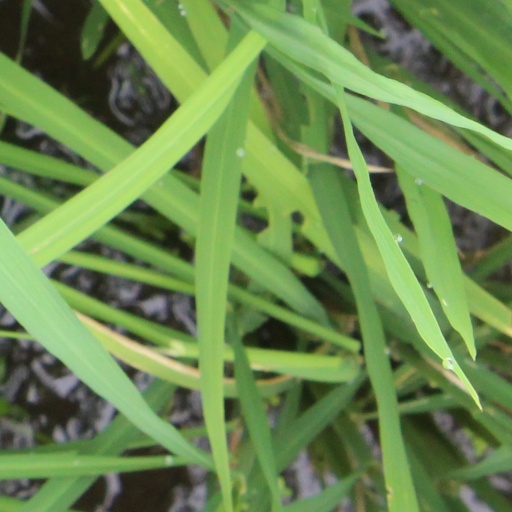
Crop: rice